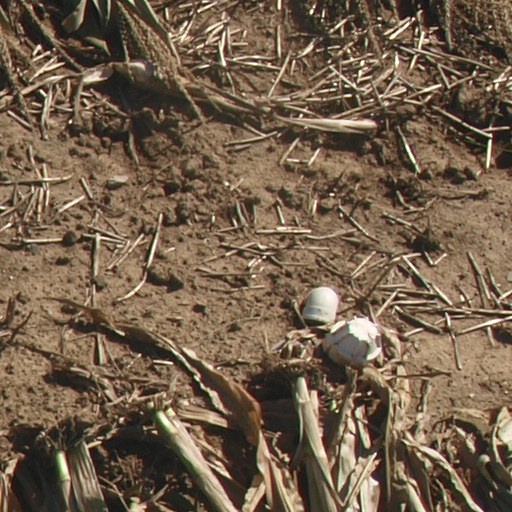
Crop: maize; corn